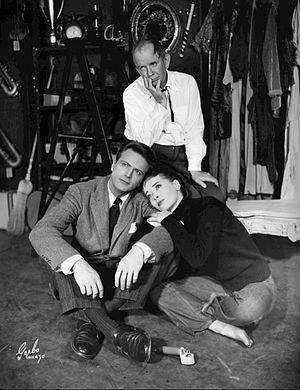
Jason Evers est un acteur américain né le 2 janvier 1922 à New York, New York, décédé le 13 mars 2005 à Los Angeles.